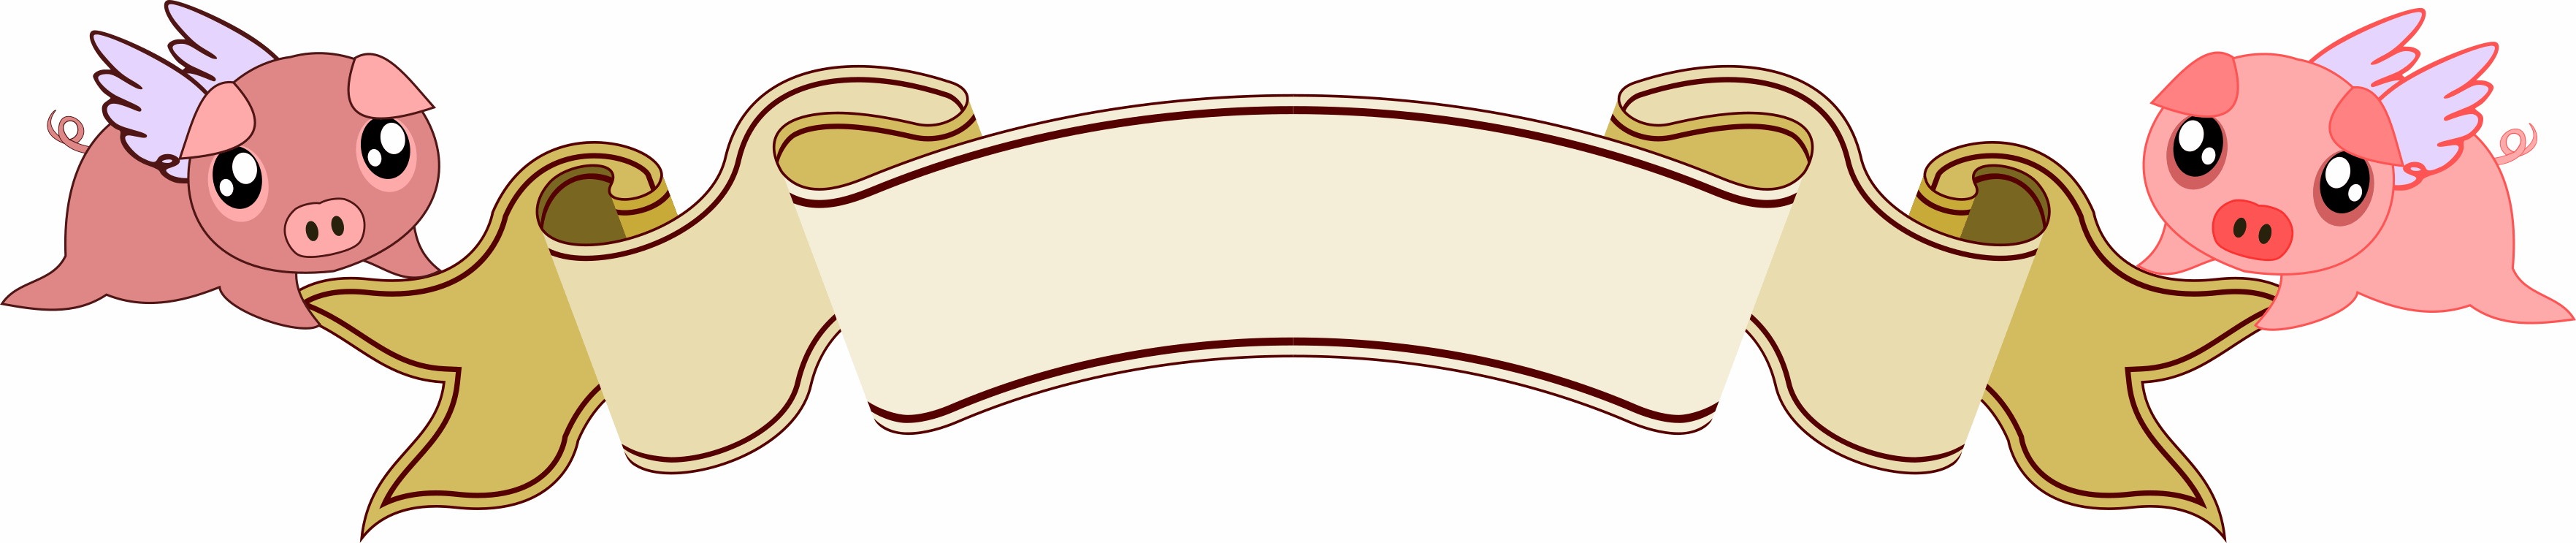
piggies, ribbon, farm, pig, cartoon, mammal, dog like mammal, nose, yellow, text, vertebrate, tooth, ear, organ, hand, finger, fictional character, human body, font, jaw, organism, carnivoran, joint, clip art, illustration, art, line, horse like mammal, smile, tail, wing, graphics, happiness, friendship, fiction, mythical creature, paw